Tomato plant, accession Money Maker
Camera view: bottom (45 deg); turntable rotation: 90 degrees
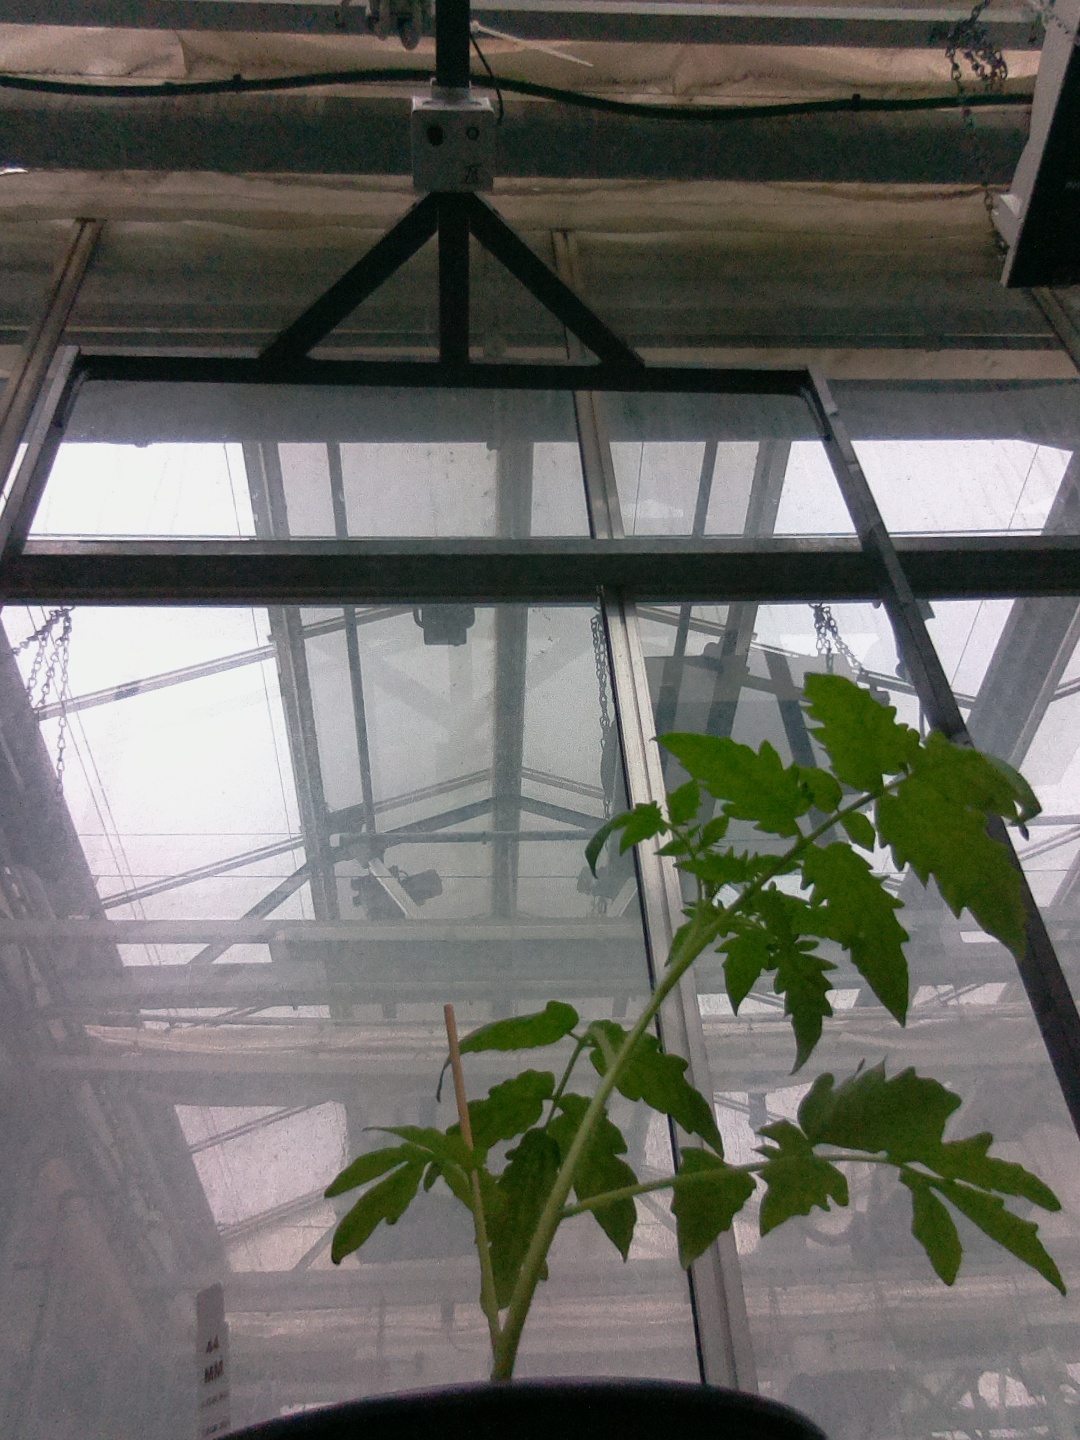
BBCH growth stage 13: 6 of true leaves visible